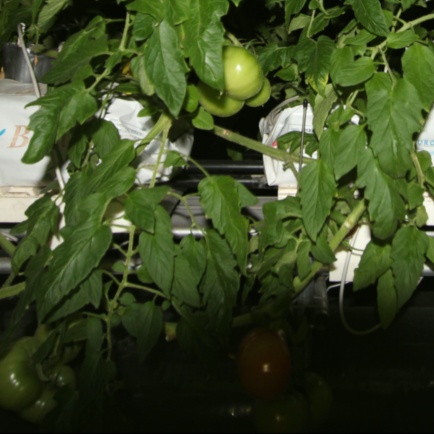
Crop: tomato